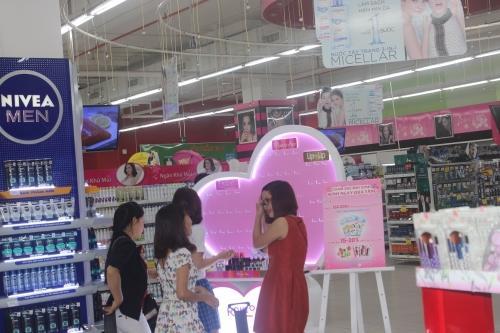
có một vài người phụ nữ đang đứng trước quầy mĩ phẩm